WJNO

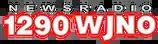
Former logo

In January 2000, Clear Channel Communications swapped the intellectual units of WJNO (1230 AM) and WBZT, resulting in WJNO—the oldest radio station in West Palm Beach—moving to 1290 kHz. The frequency change also came with turmoil, as longtime WJNO host Jack Cole, who had been at the station since 1984, was fired, with Randi Rhodes moved to afternoon drive. Cole said he was informed of the decision about half an hour before he was to begin his regular 3-to-7p.m. show; operations director Jim Edwards said that it was Clear Channel's decision to take the radio station "in a new direction".